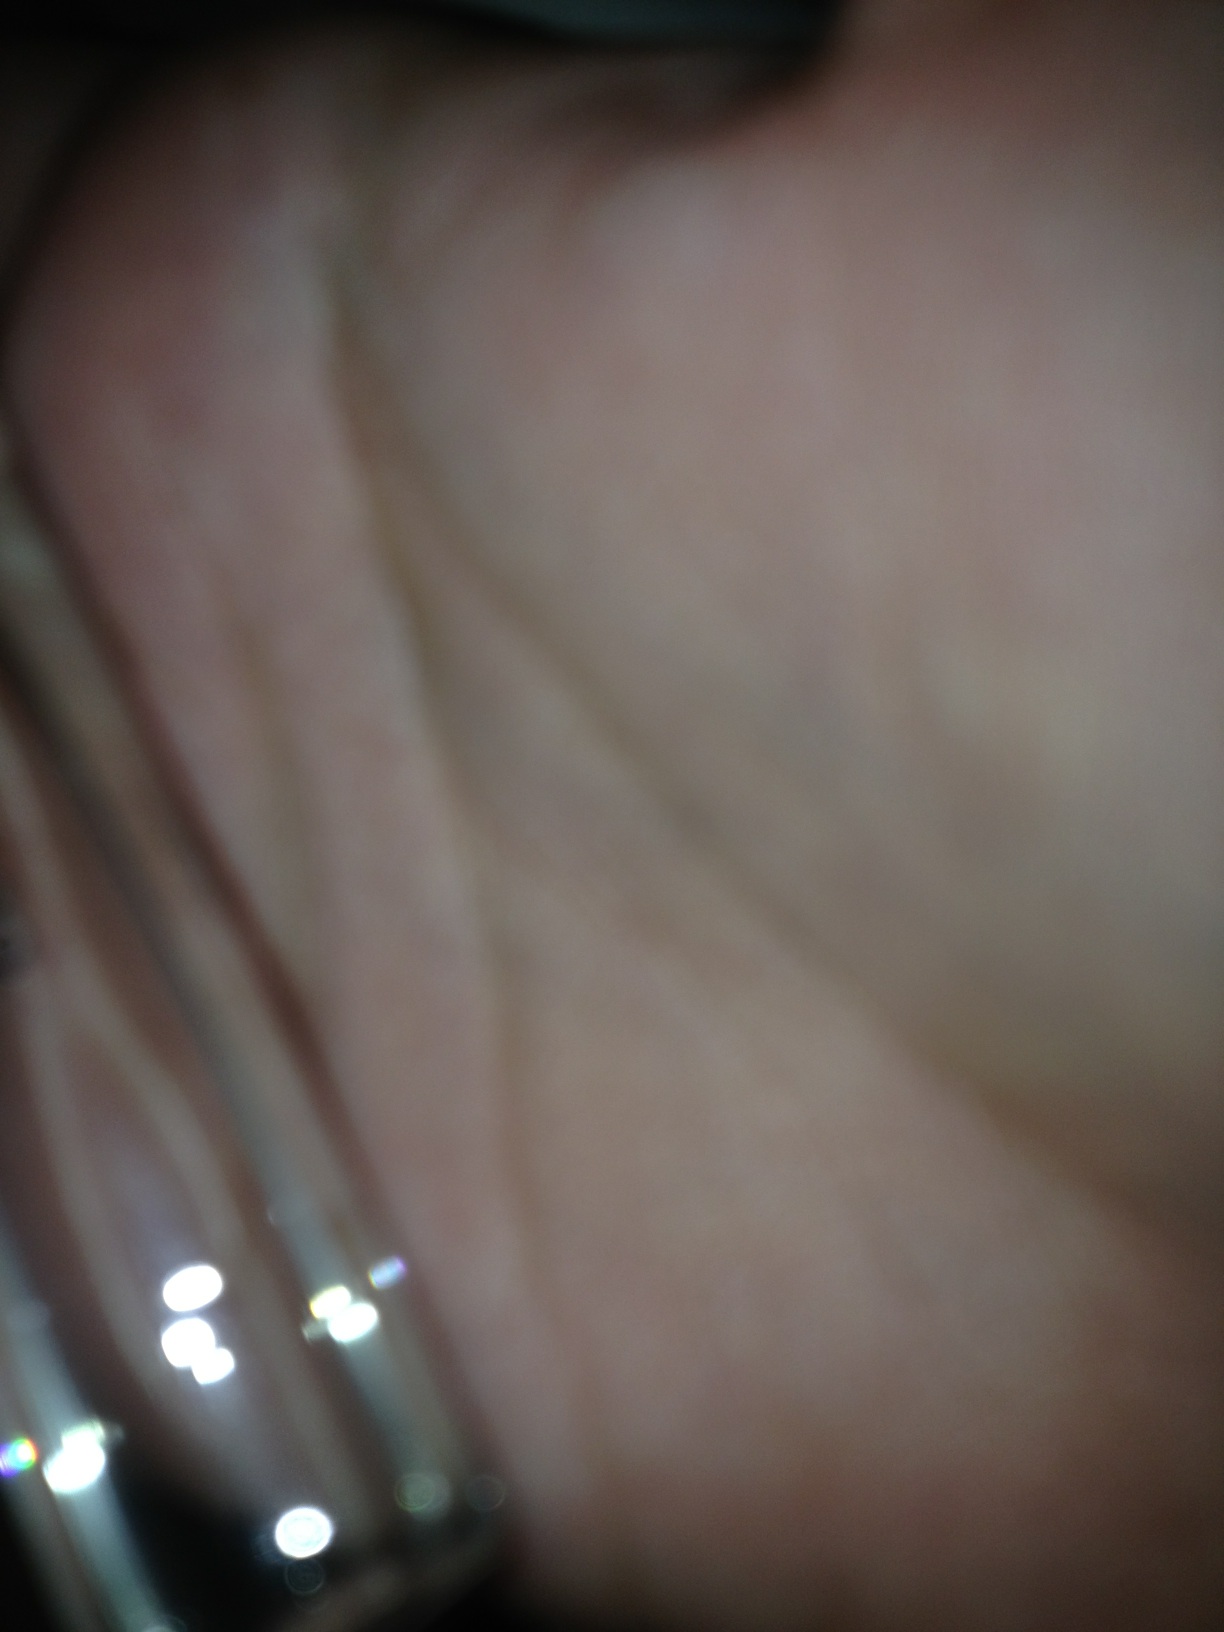Question: What brand of perfume is this?
Answer: unanswerable